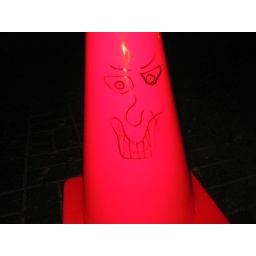
still dont know why this cone was sitting in the middle of the sidewalk on state street..